Georg Solti

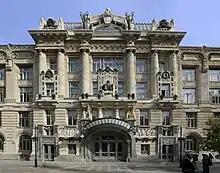
Franz Liszt Academy, Budapest

Solti described his father as "a kind, sweet man who trusted everyone. He shouldn't have, but he did. Jews in Hungary were tremendously patriotic. In 1914, when war broke out, my father invested most of his money in a war loan to help the country. By the time the bonds matured, they were worthless." Mor Stern was a religious man, but his son was less so. Late in life, Solti recalled, "I often upset him because I never stayed in the synagogue for longer than 10 minutes." Teréz Stern was from a musical family, and encouraged her daughter Lilly, by eight years the elder of the children, to sing, and György to accompany her on the piano. Solti remembered, "I made so many mistakes, but it was invaluable experience for an opera conductor. I learnt to swim with her." He was not a diligent student of the piano: "My mother kept telling me to practise, but what 10-year-old wants to play the piano when he could be out playing football?"